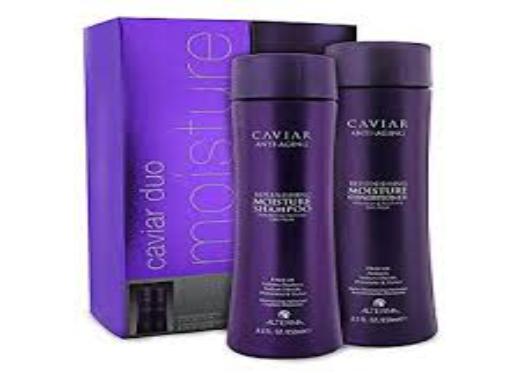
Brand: Alterna Haircare
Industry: Necessities